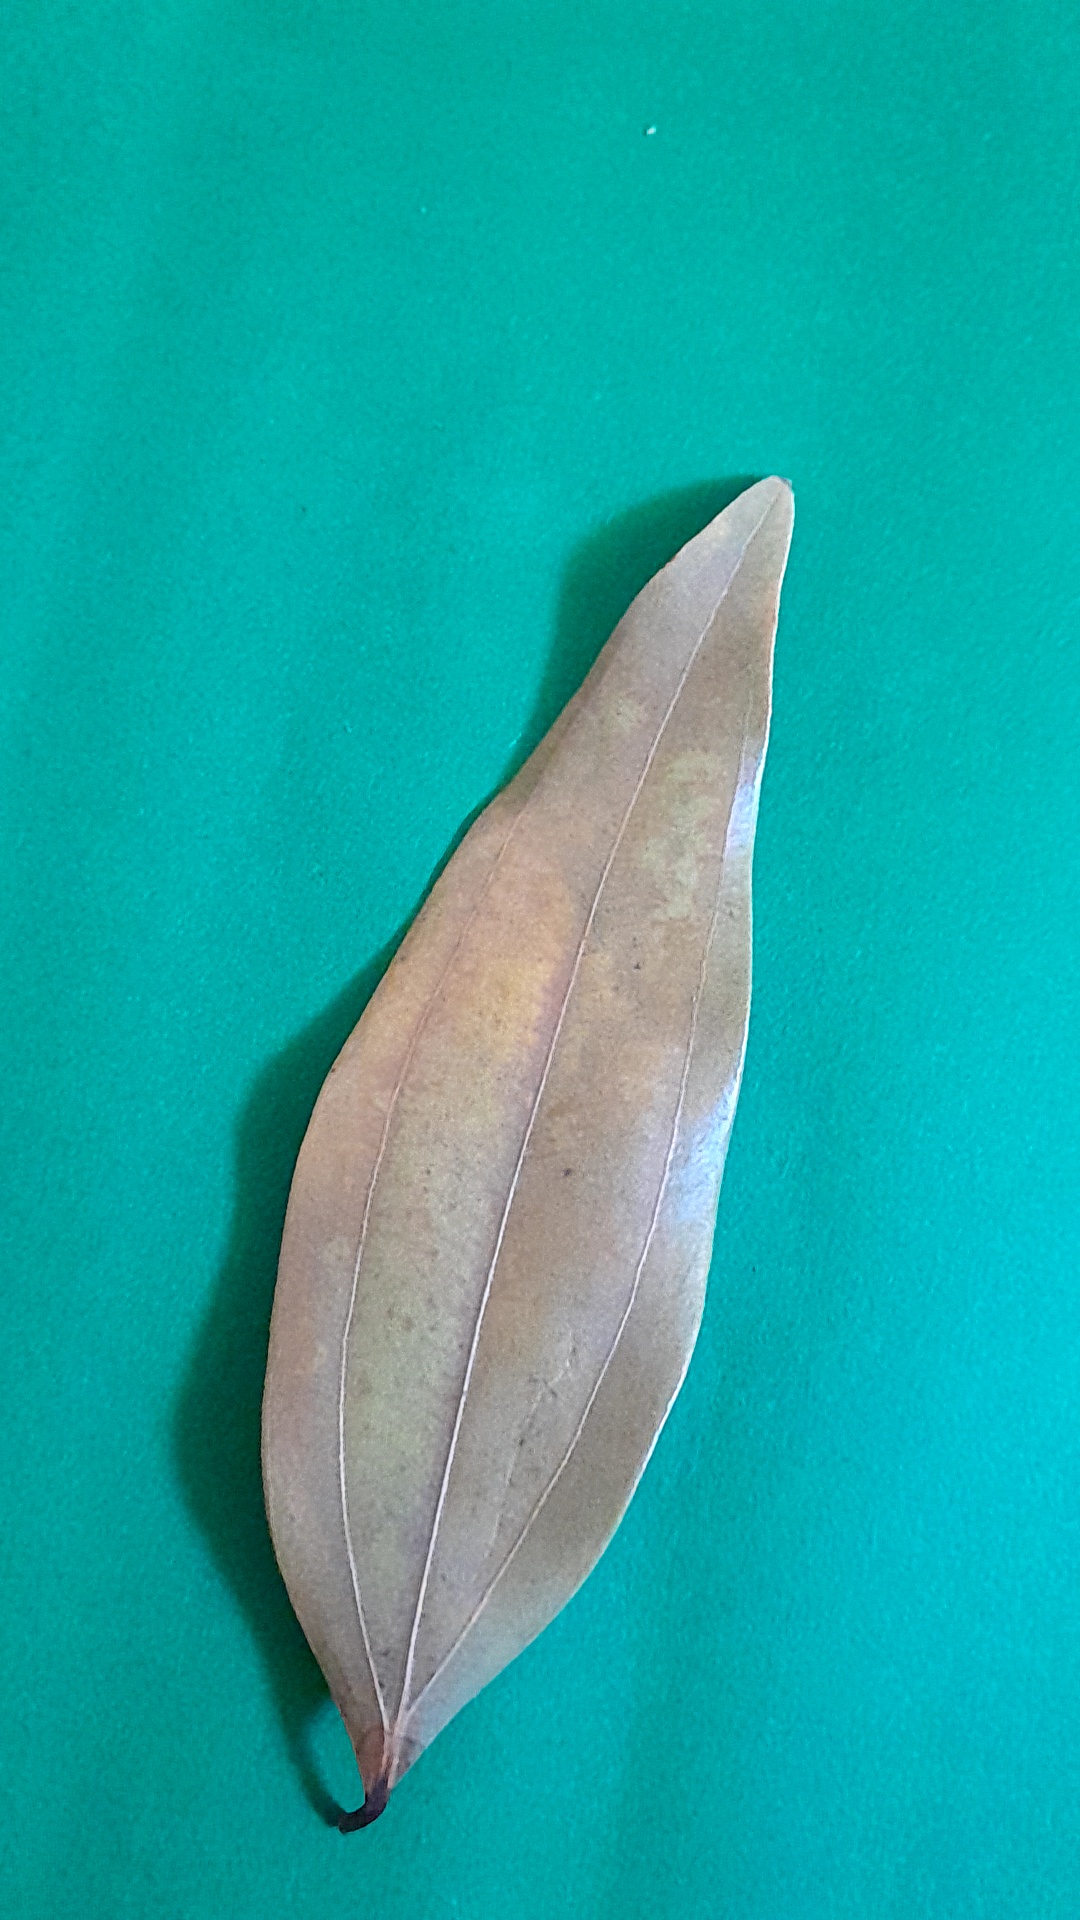
Label: Dry Leaf